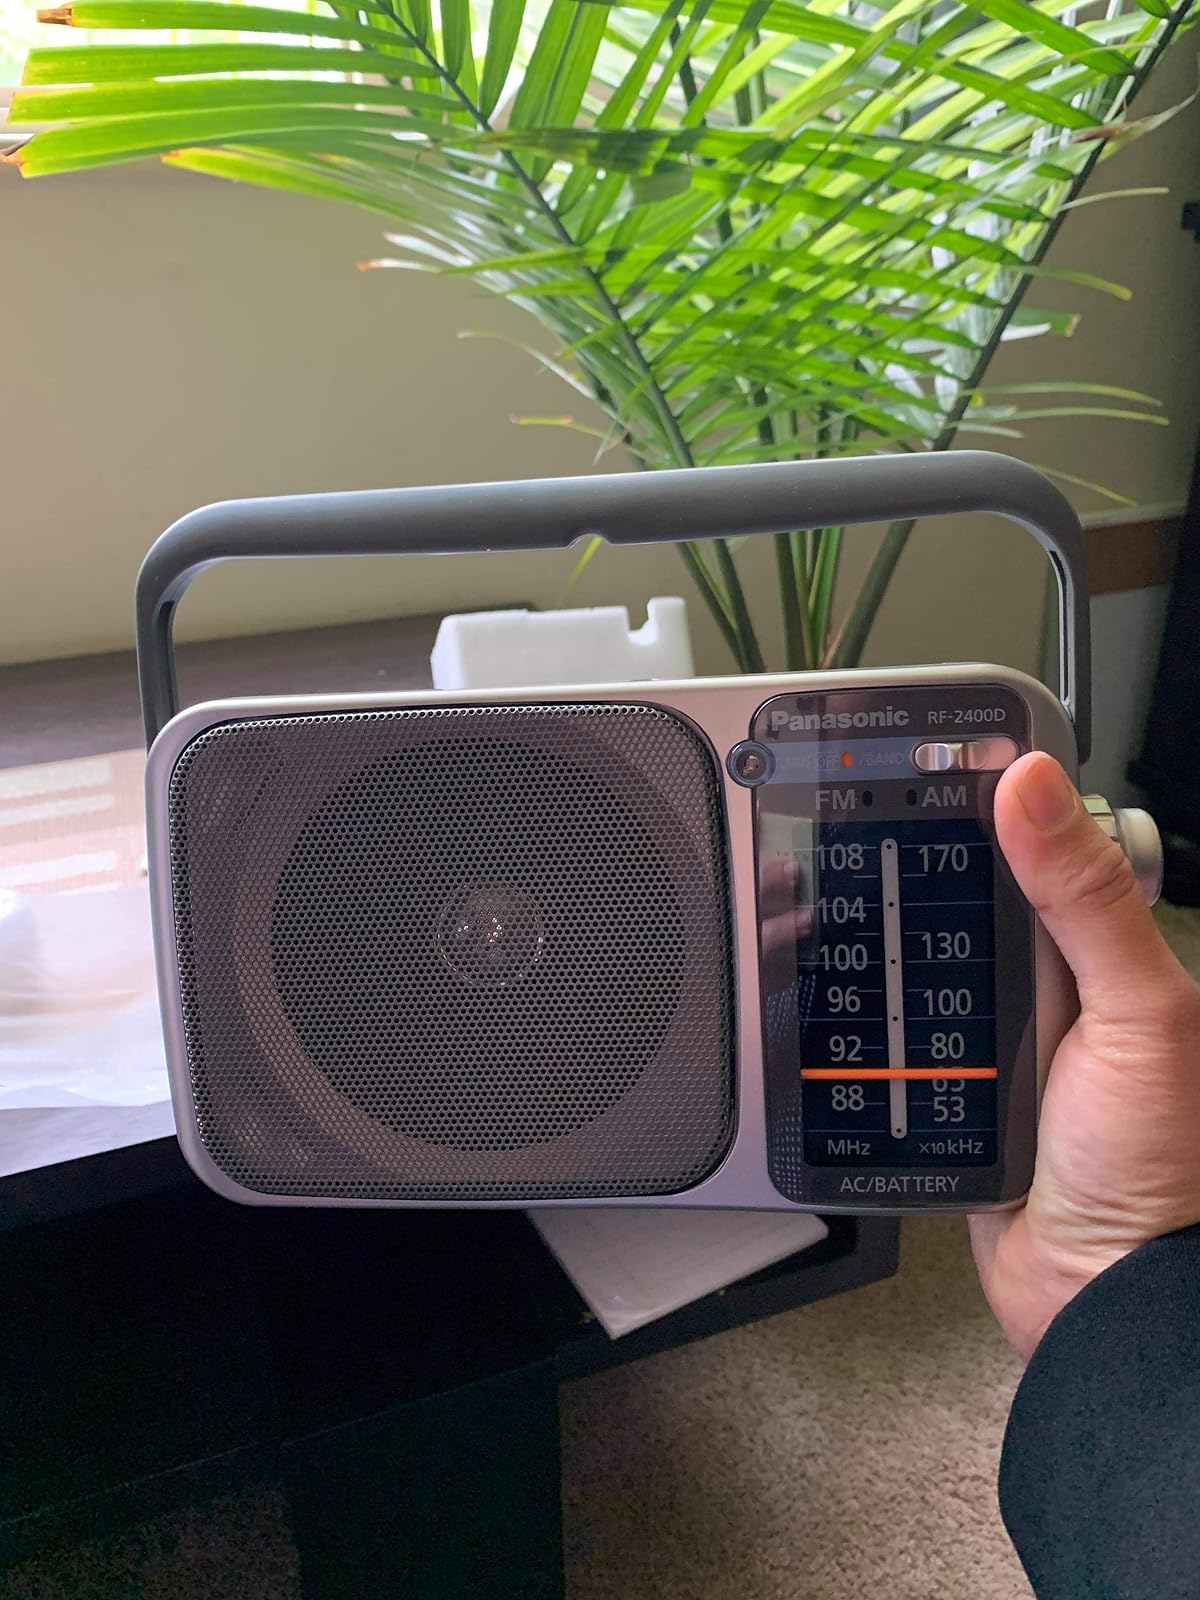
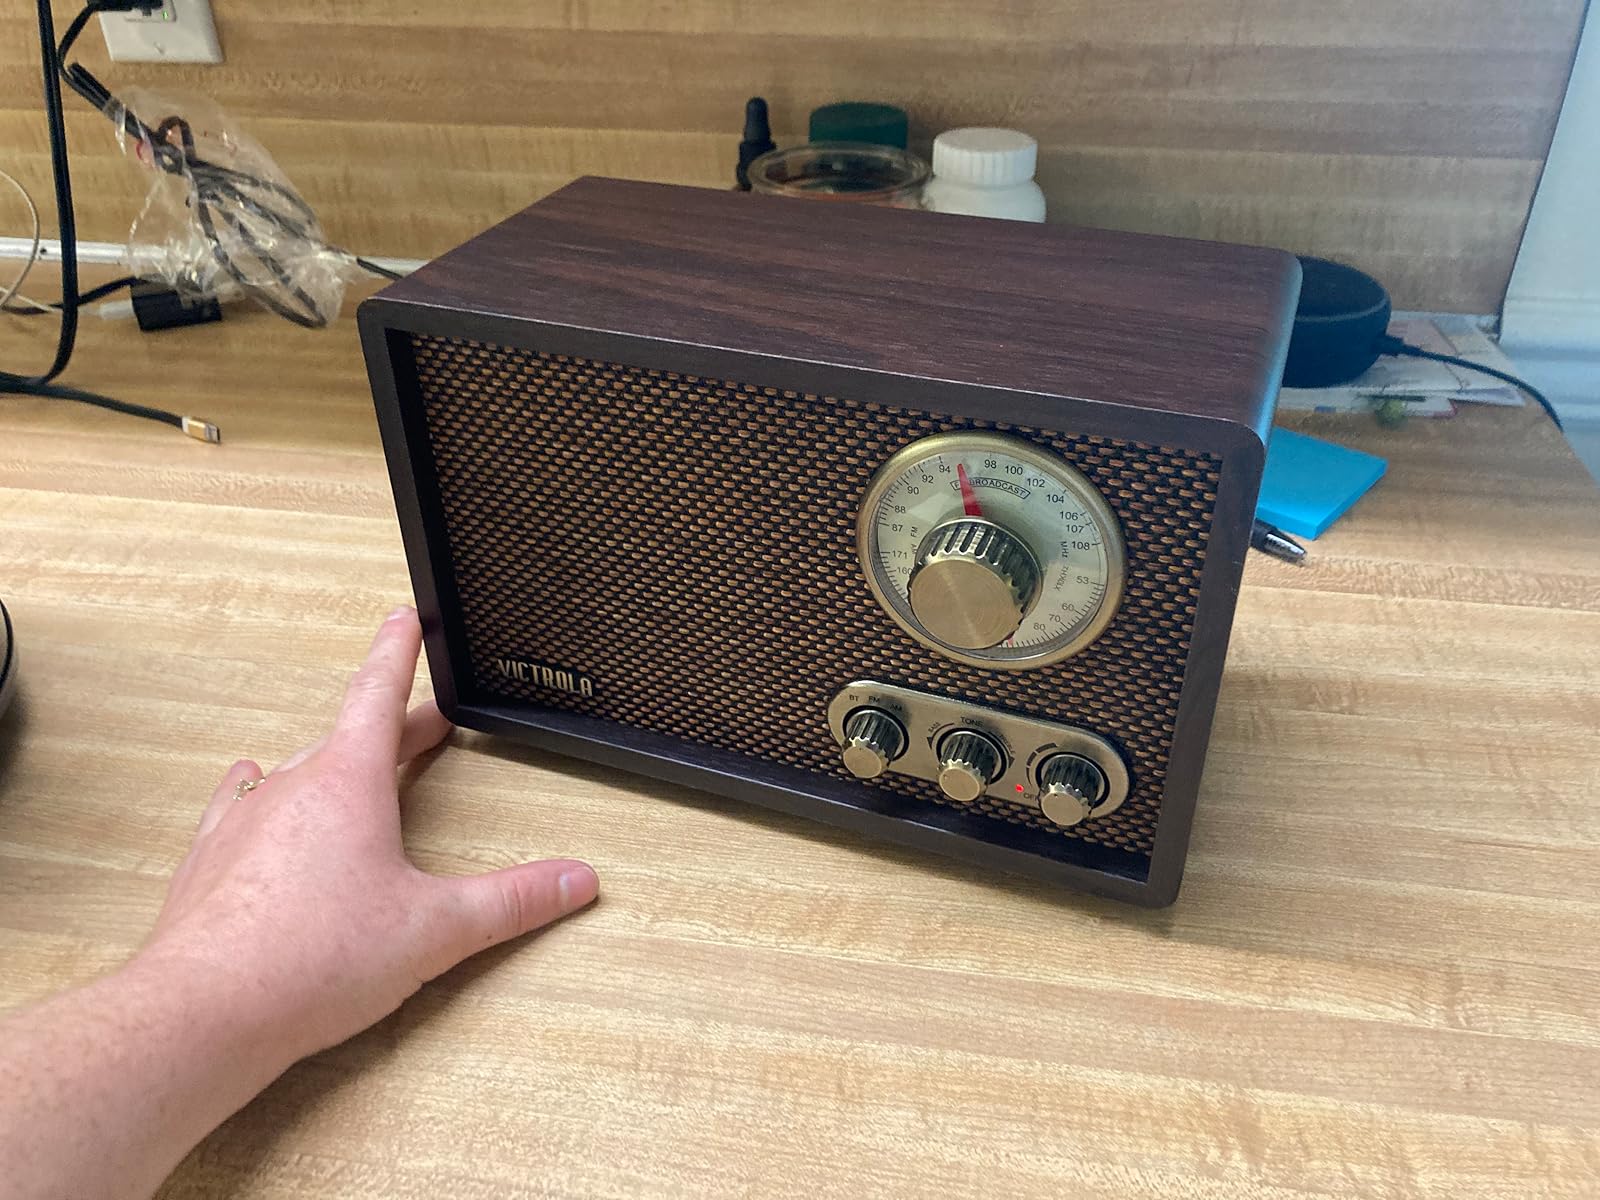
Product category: radio
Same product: no